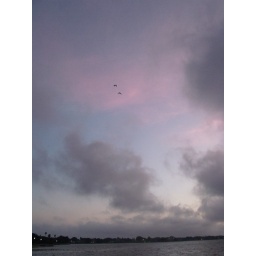
two great egrets in front of light pink cloud